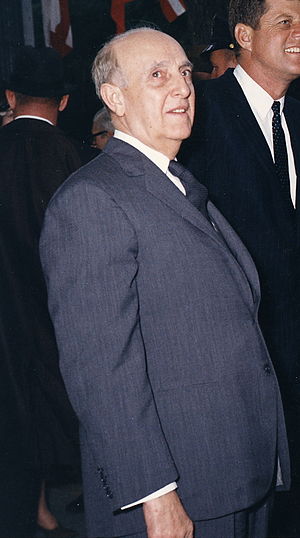
Manuel Prado y Ugarteche
Manuel Prado y Ugarteche var Perus præsident i 1939-45 og 1956-62.